Teodoro Mariani

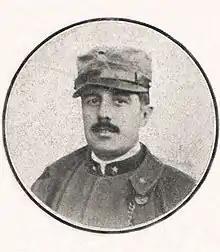
Mariani in 1915

Mariani was born in Como in 1882. He received his education at Caio Plinio Secondo in Como, graduating in 1900 with a major in accounting.